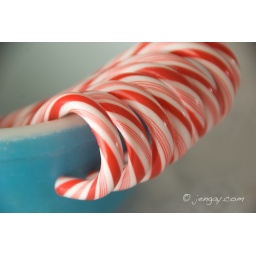
Peppermint candy canes hanging over the edge of a blue bowl sitting on a white snowflake tablecloth